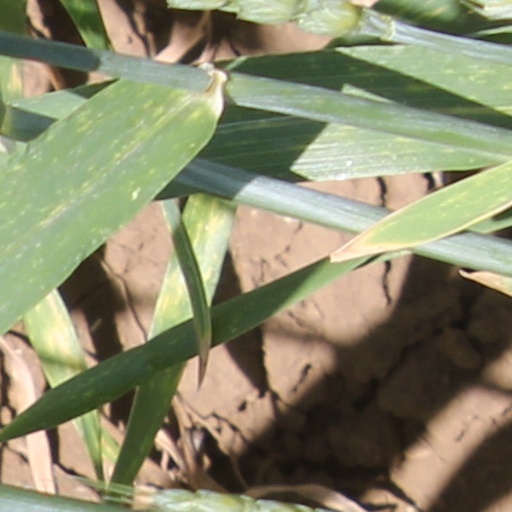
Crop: wheat